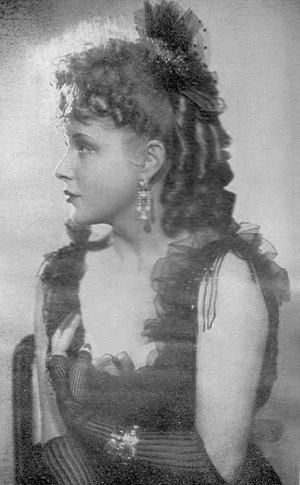
Maria Mercader, est une actrice de cinéma catalane née à Barcelone le 6 mars 1918, et morte à Rome le 26 janvier 2011.